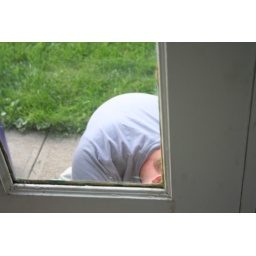
Matt putting in the cat door